Aminata Touré (Senegalese politician)

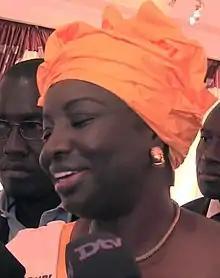
Touré in 2016

Aminata Touré (born 12 October 1962) is a Senegalese politician who served as the Prime Minister of Senegal from 1 September 2013 to 4 July 2014. She was the second female Prime Minister of Senegal after Mame Madior Boye, and she previously served as Justice Minister from 2012 to 2013. While campaigning for the upcoming elections in February 2024, she was arrested by the police and detained for six hours though never charged with any crime.